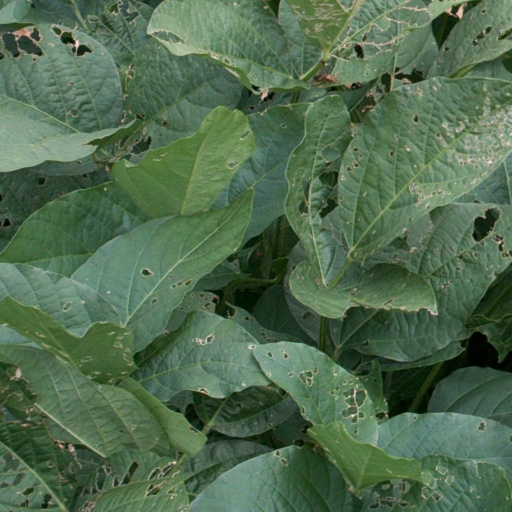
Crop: soybean